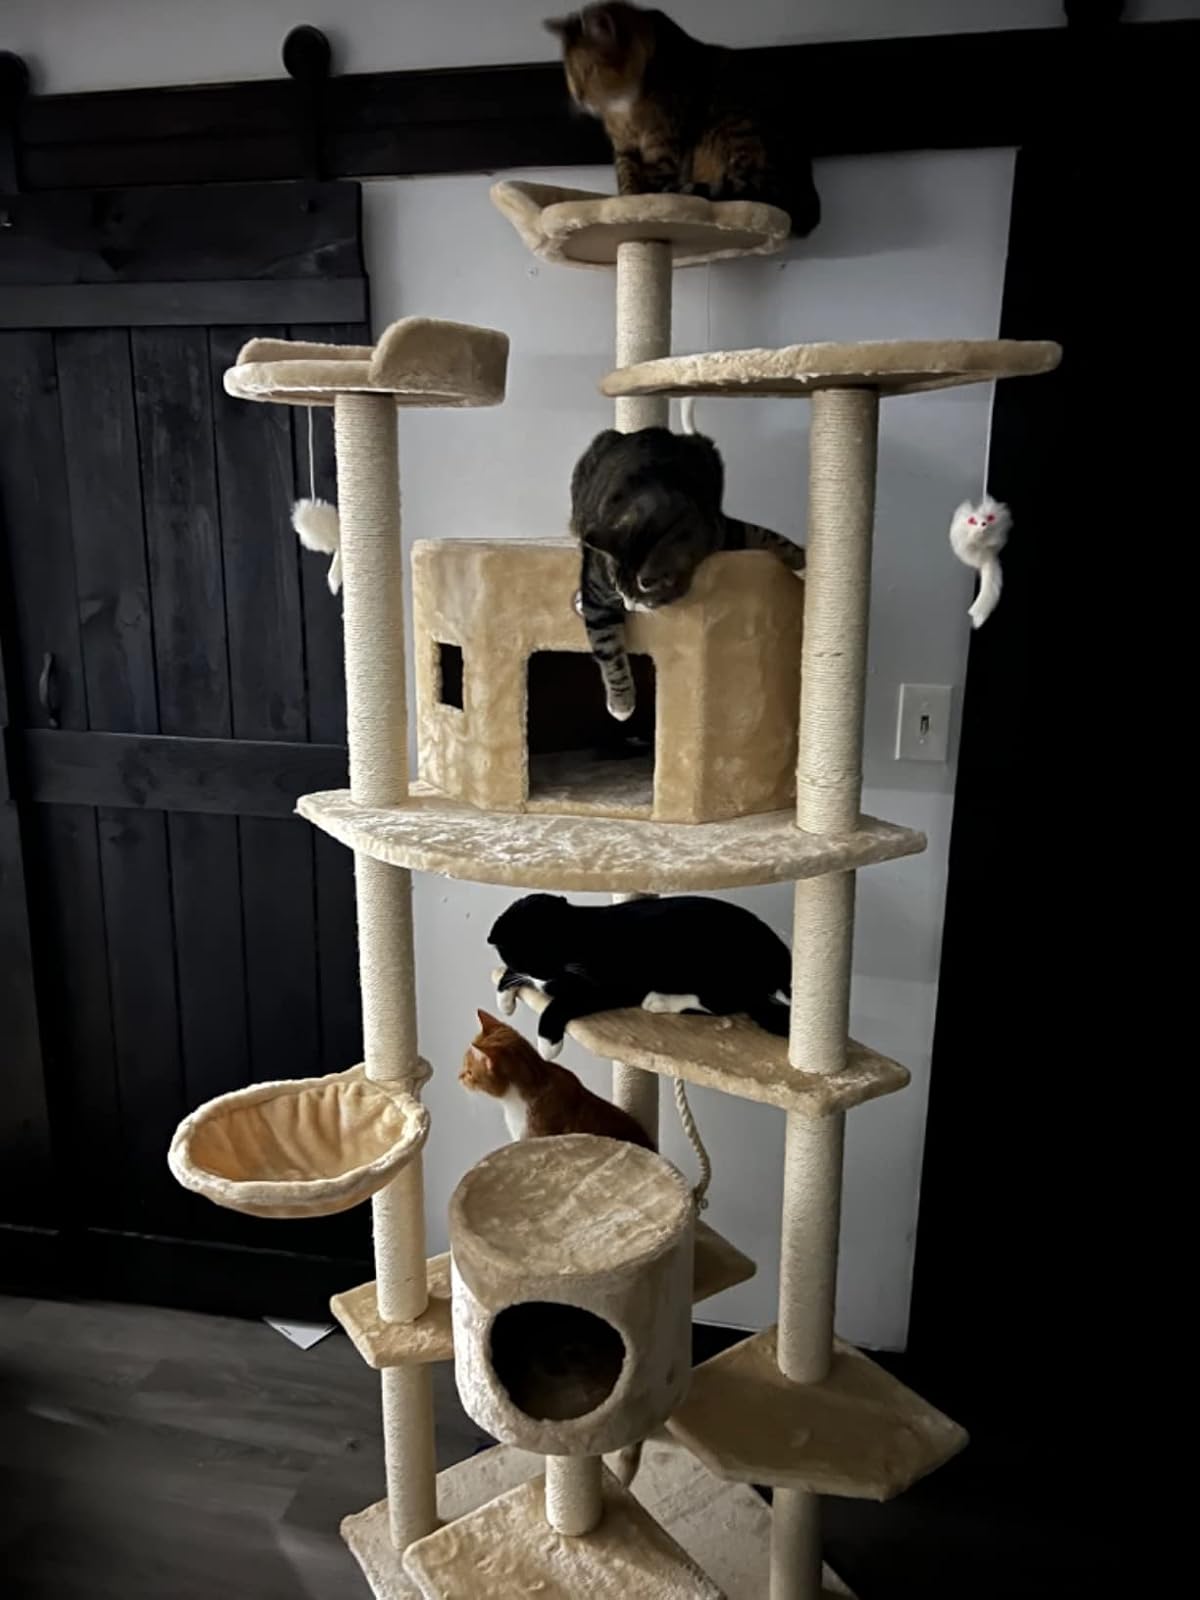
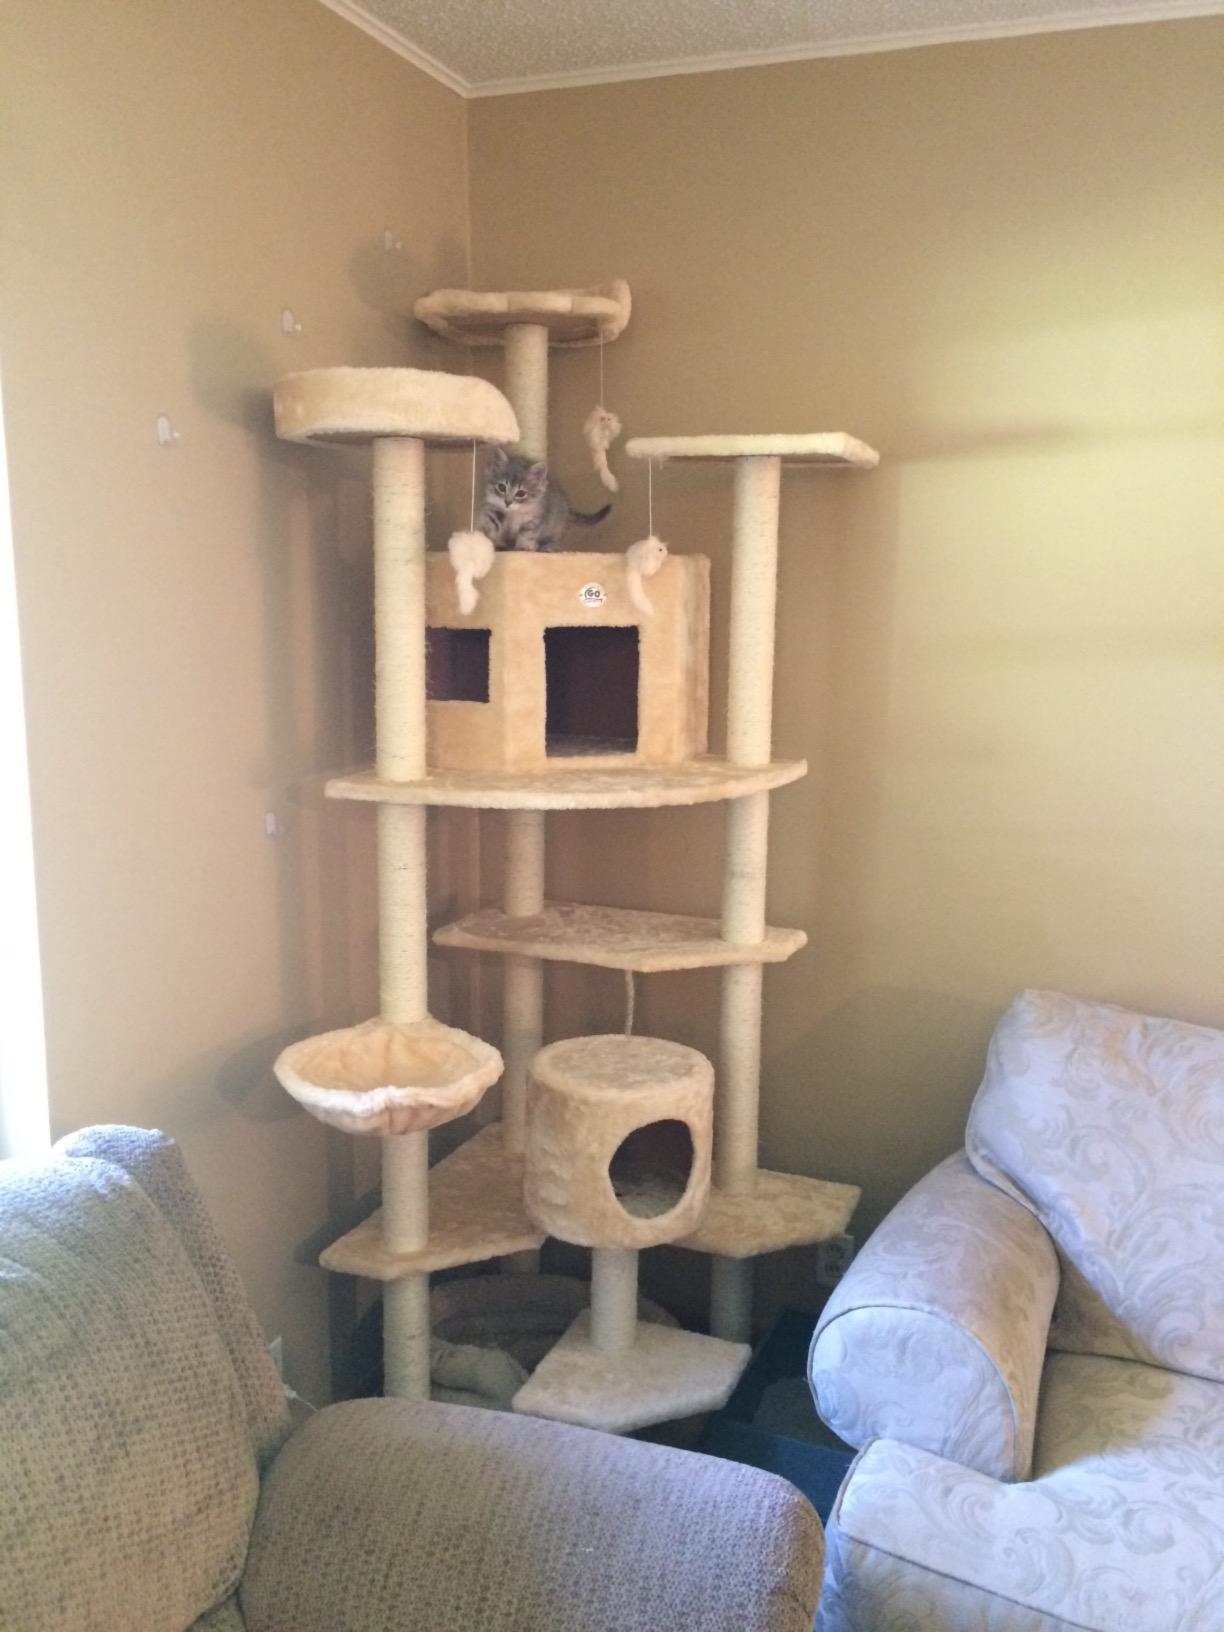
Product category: items_cat tree
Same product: yes